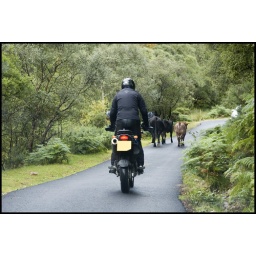
Herding cattle the modern way. Mike in action on the coast road from Lochinver to Achnahaird